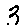
Label: 3